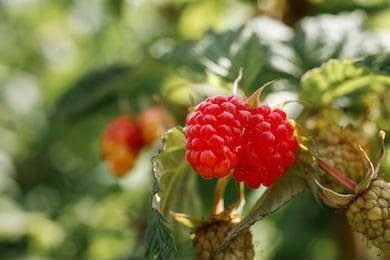
Label: raspberry